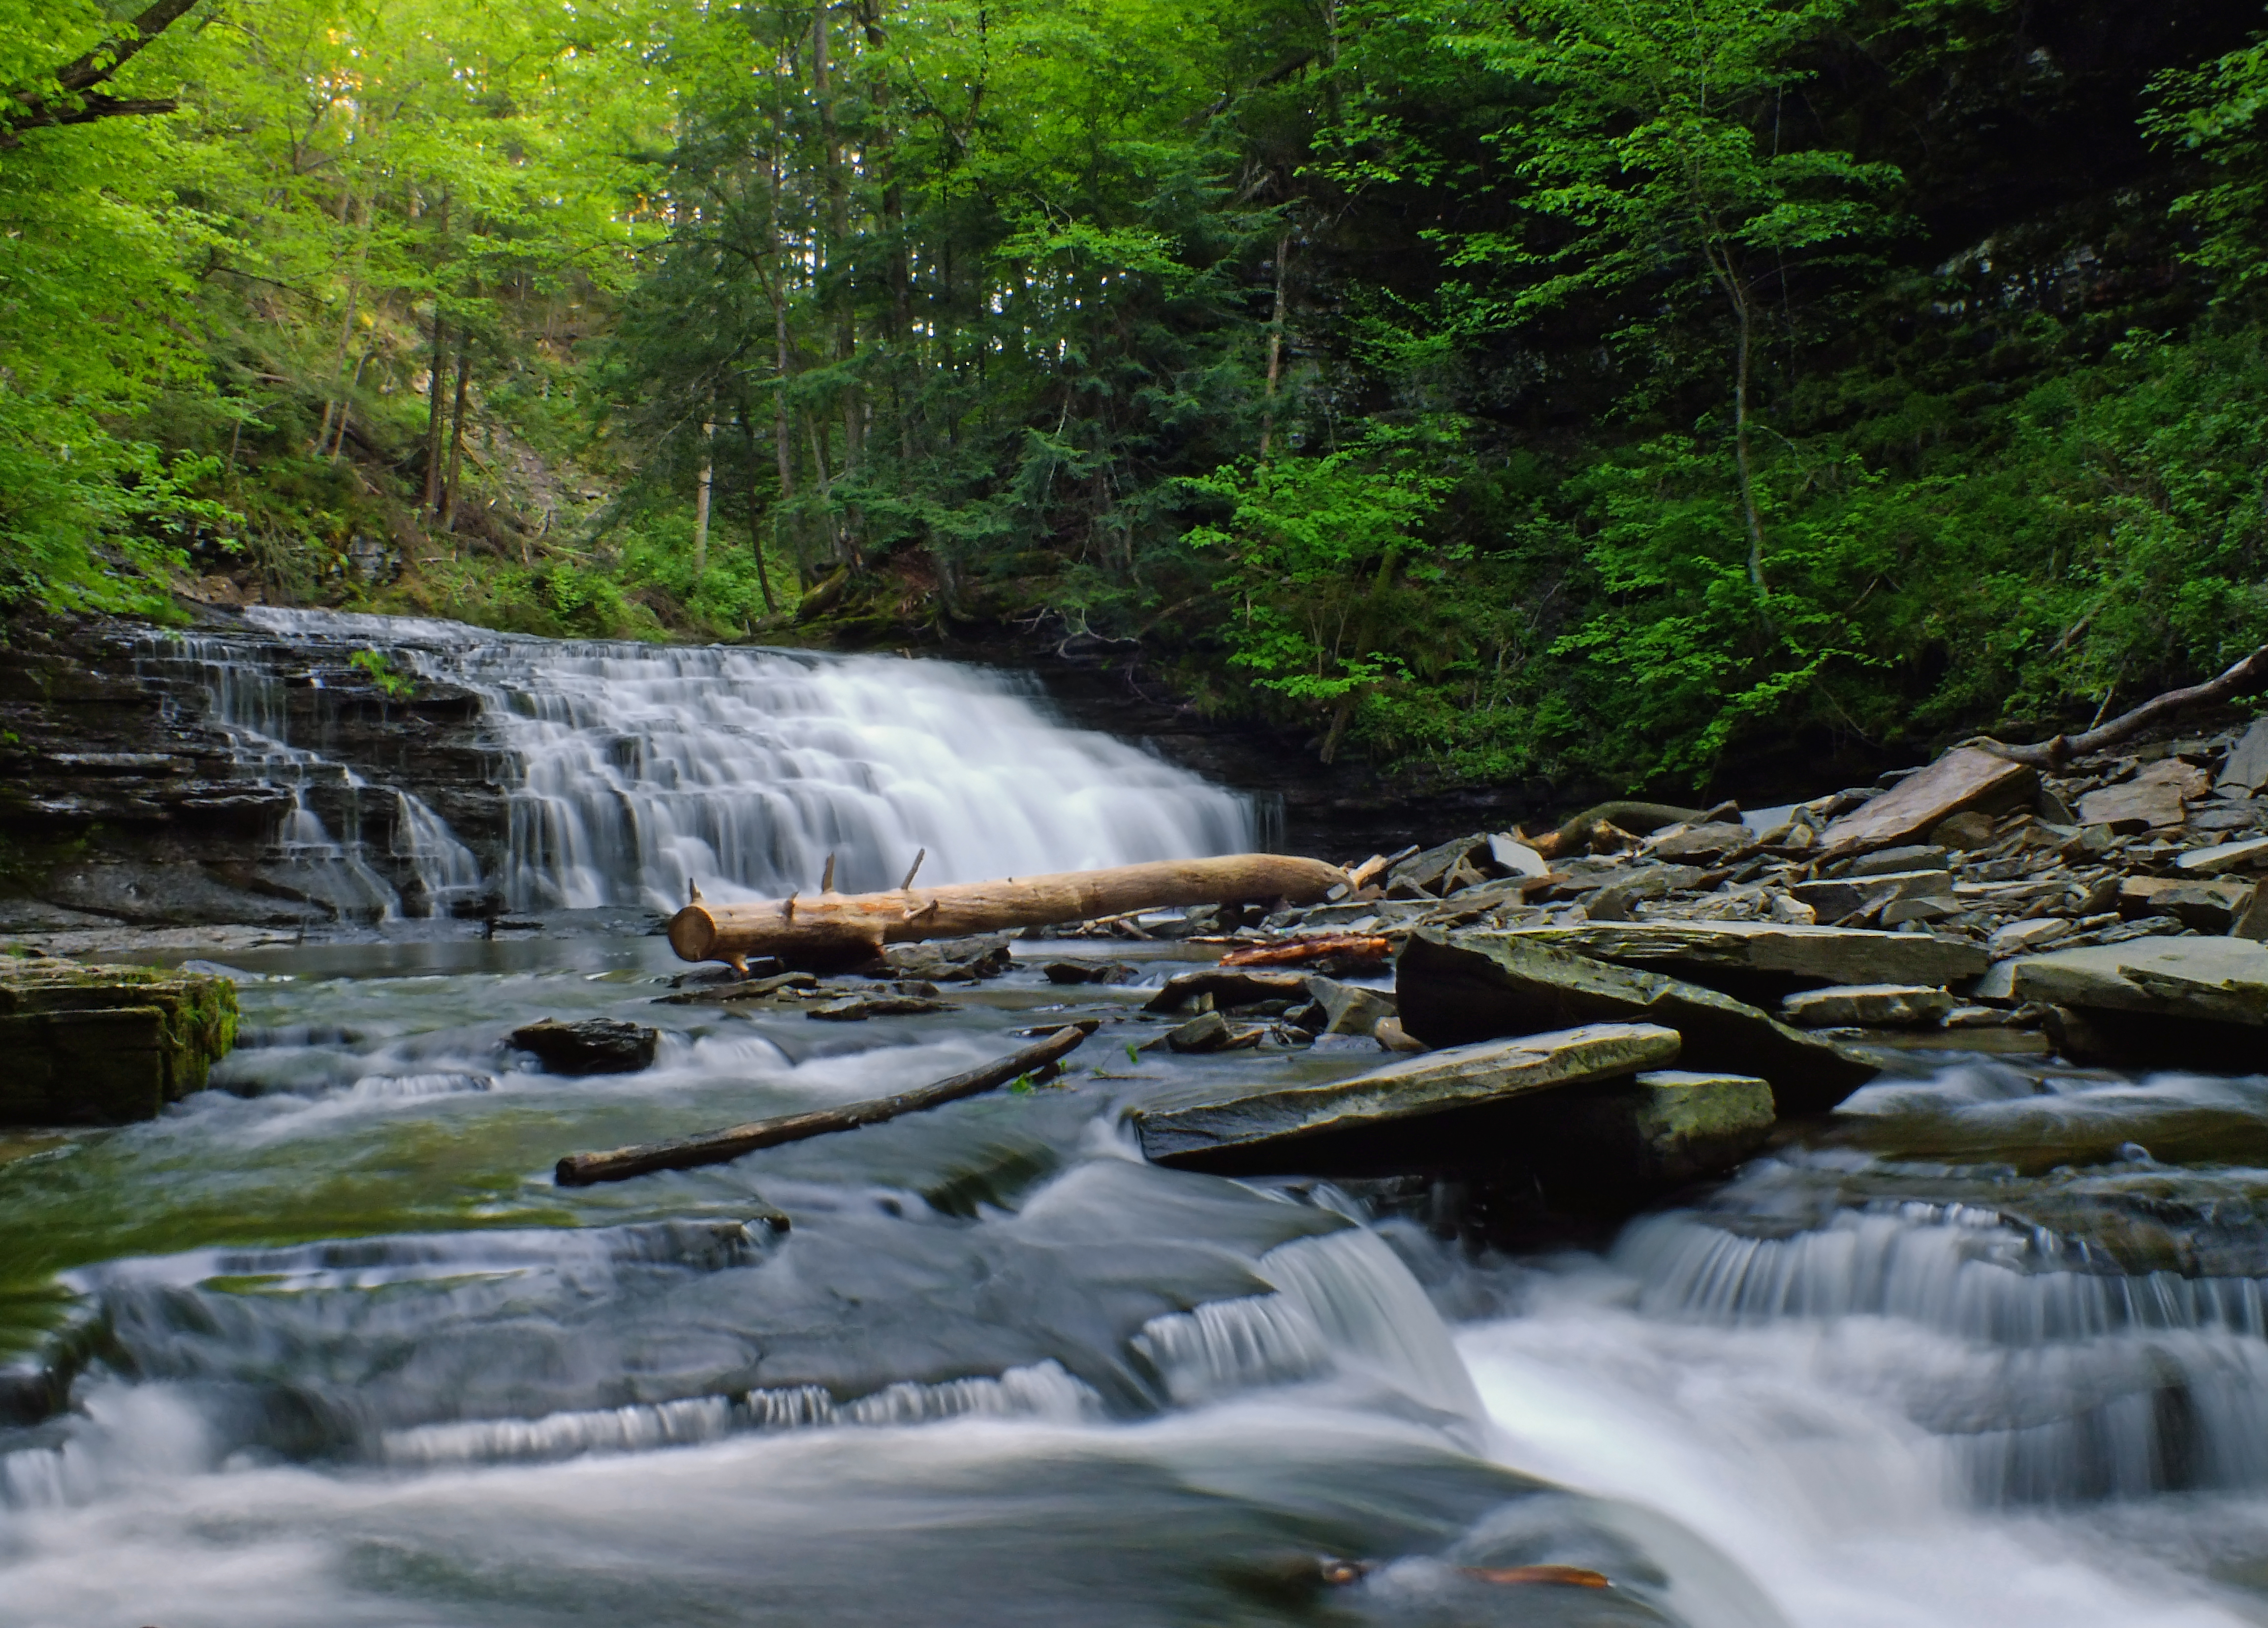
water, nature, forest, waterfall, creek, wilderness, hiking, river, valley, stream, spring, rapid, body of water, trees, creativecommons, rainforest, falls, lowlight, ravine, cascades, pennsylvania, endlessmountains, fallbrook, saltspringsstatepark, susquehannacounty, fallbrooknaturalarea, wasserfall, water feature, watercourse